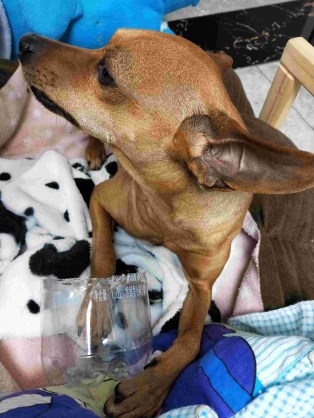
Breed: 561-n000127-miniature_pinscher